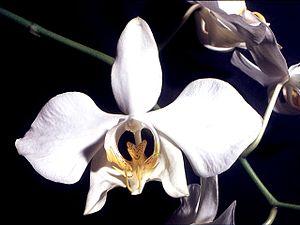
Phalaenopsis amabilis est une espèce d'Orchidées du genre Phalaenopsis.